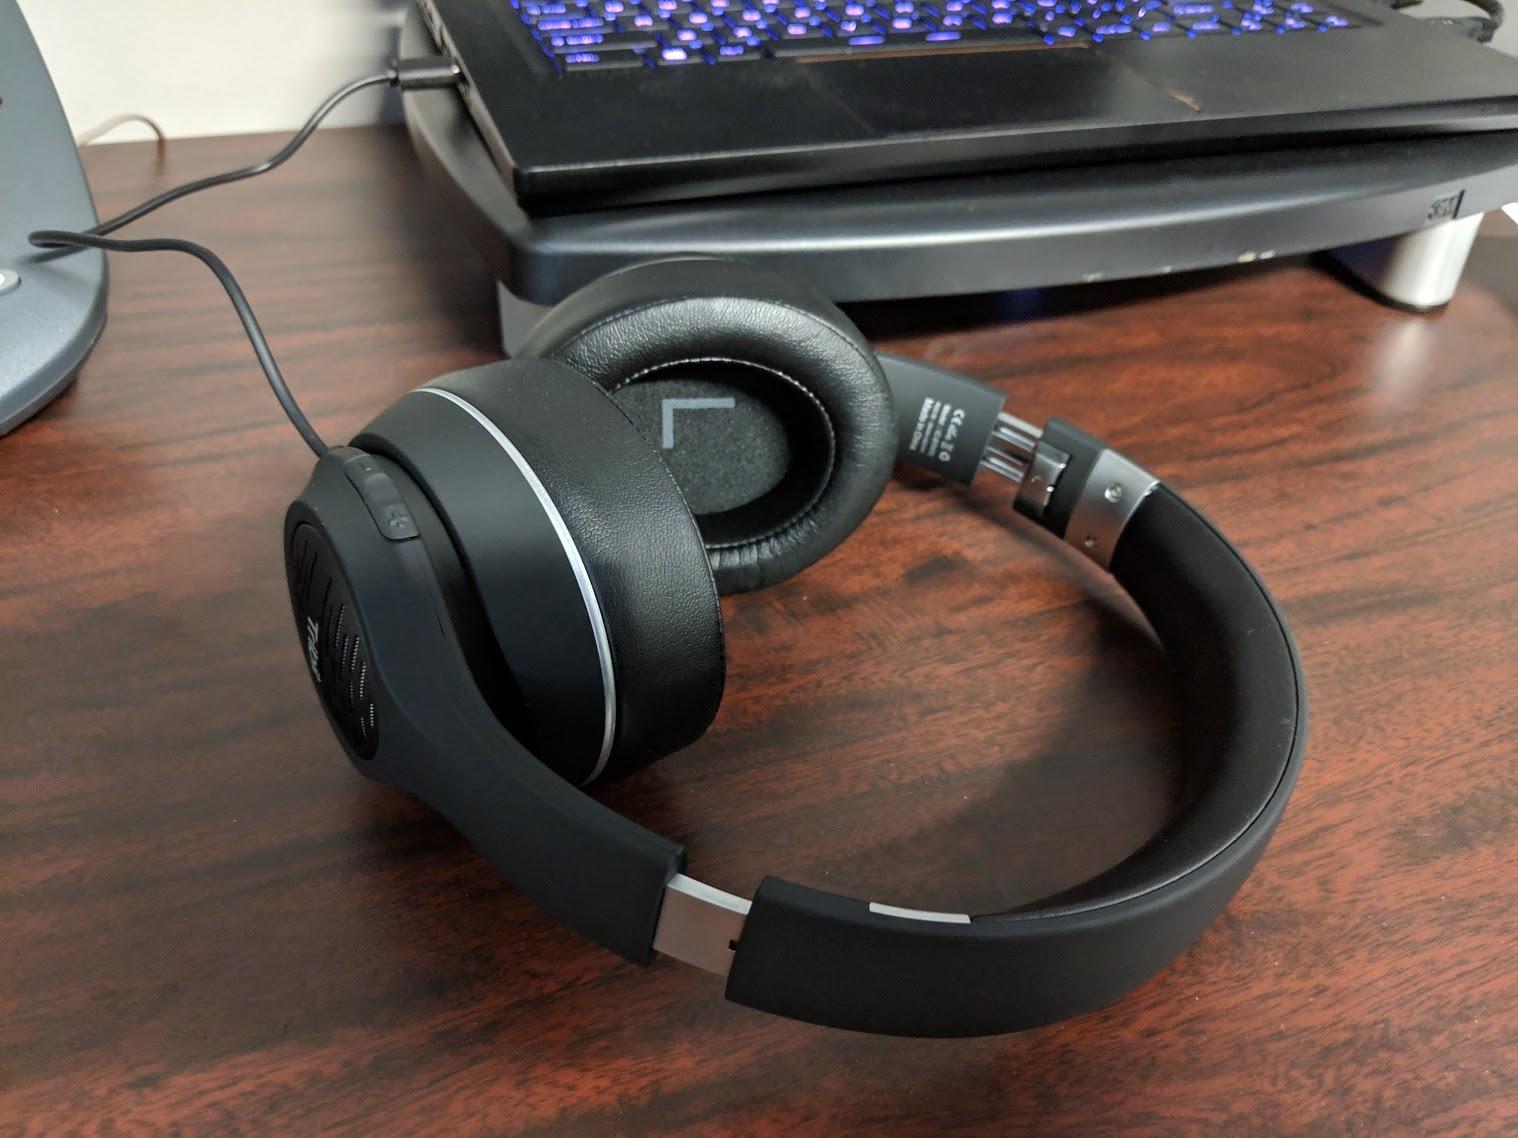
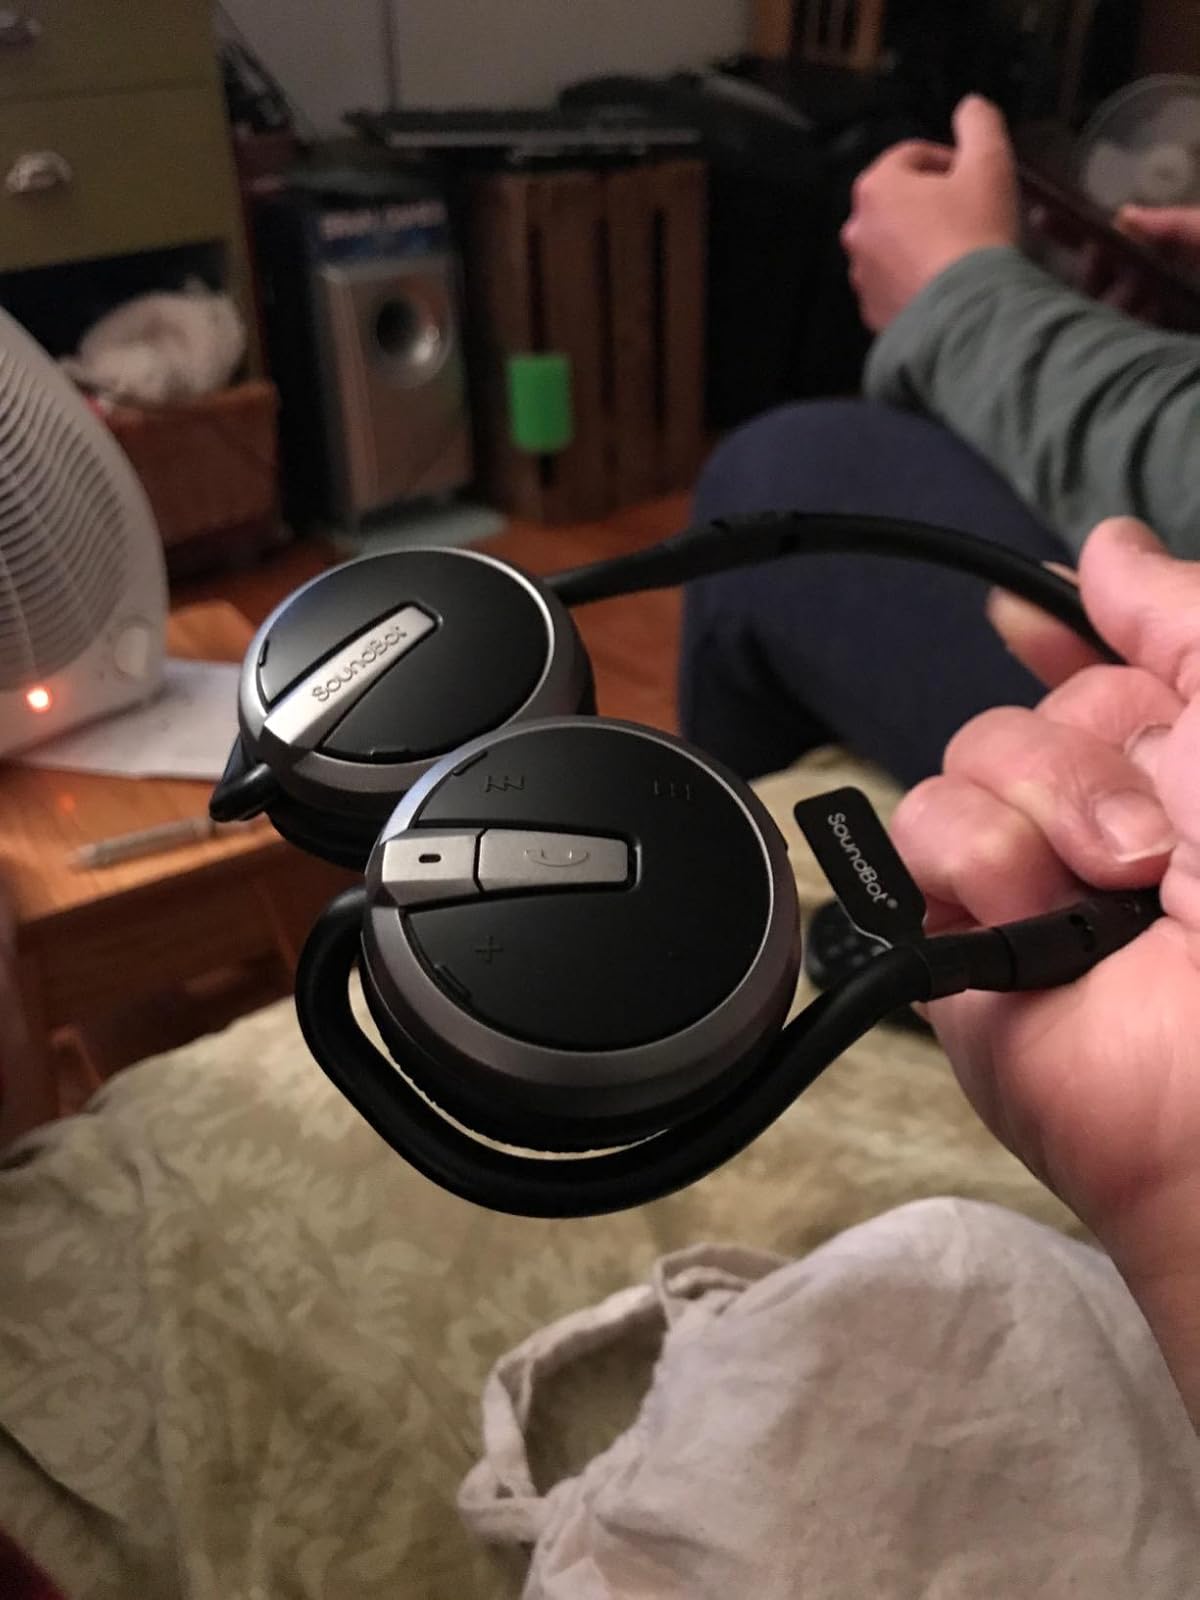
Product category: headphones
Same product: no